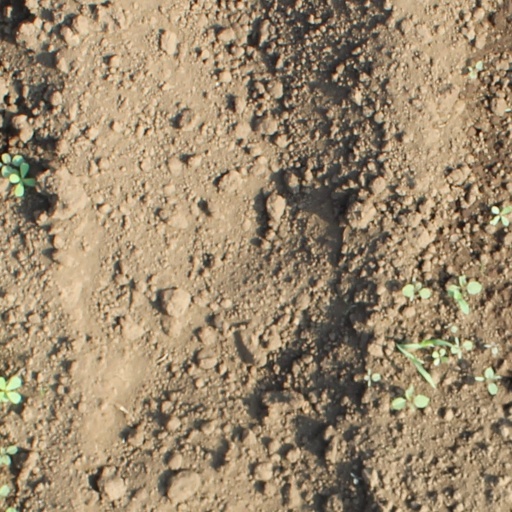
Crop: soybean